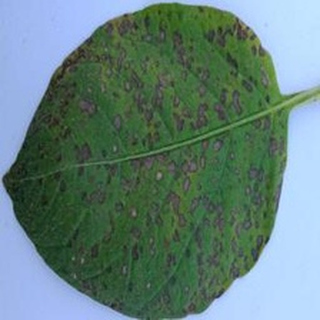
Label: potato_early_blight